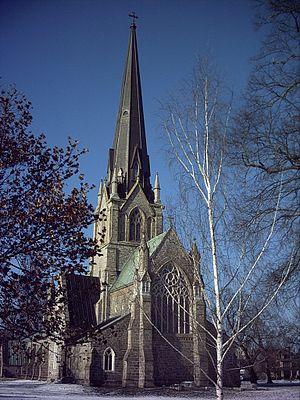
Frank Wills est un architecte d'origine britannique connu pour ses créations d'églises de style néo-gothique en Amérique du Nord.
Voici la liste des lieux historiques nationaux du Canada situé au Nouveau-Brunswick. En mars 2011, on compte 60 lieux historiques nationaux au Nouveau-Brunswick, dont huit sont administrés par Parcs Canada. Il y a aussi un lieu historique national qui a perdu sa valeur commémorative.
La Cathédrale Christ Church est la cathédrale du diocèse de Fredericton au Nouveau-Brunswick.